NATO Accessory Rail

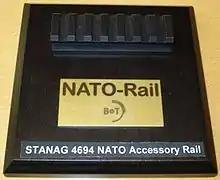
NATO Accessory Rail (STANAG 4694)

The NATO Accessory Rail (NAR), defined by NATO Standardization Agreement (STANAG) 4694, is a rail interface system standard for mounting accessory equipment such as telescopic sights, tactical lights, laser aiming modules, night vision devices, reflex sights, foregrips, bipods and bayonets to small arms such as rifles and pistols.